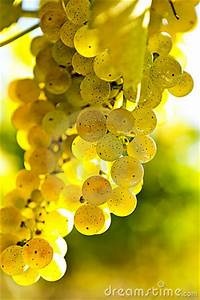
Label: grape